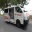
Label: ambulance